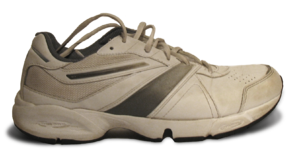
Photo d'une chaussure de sport. Le logo à été gommé.